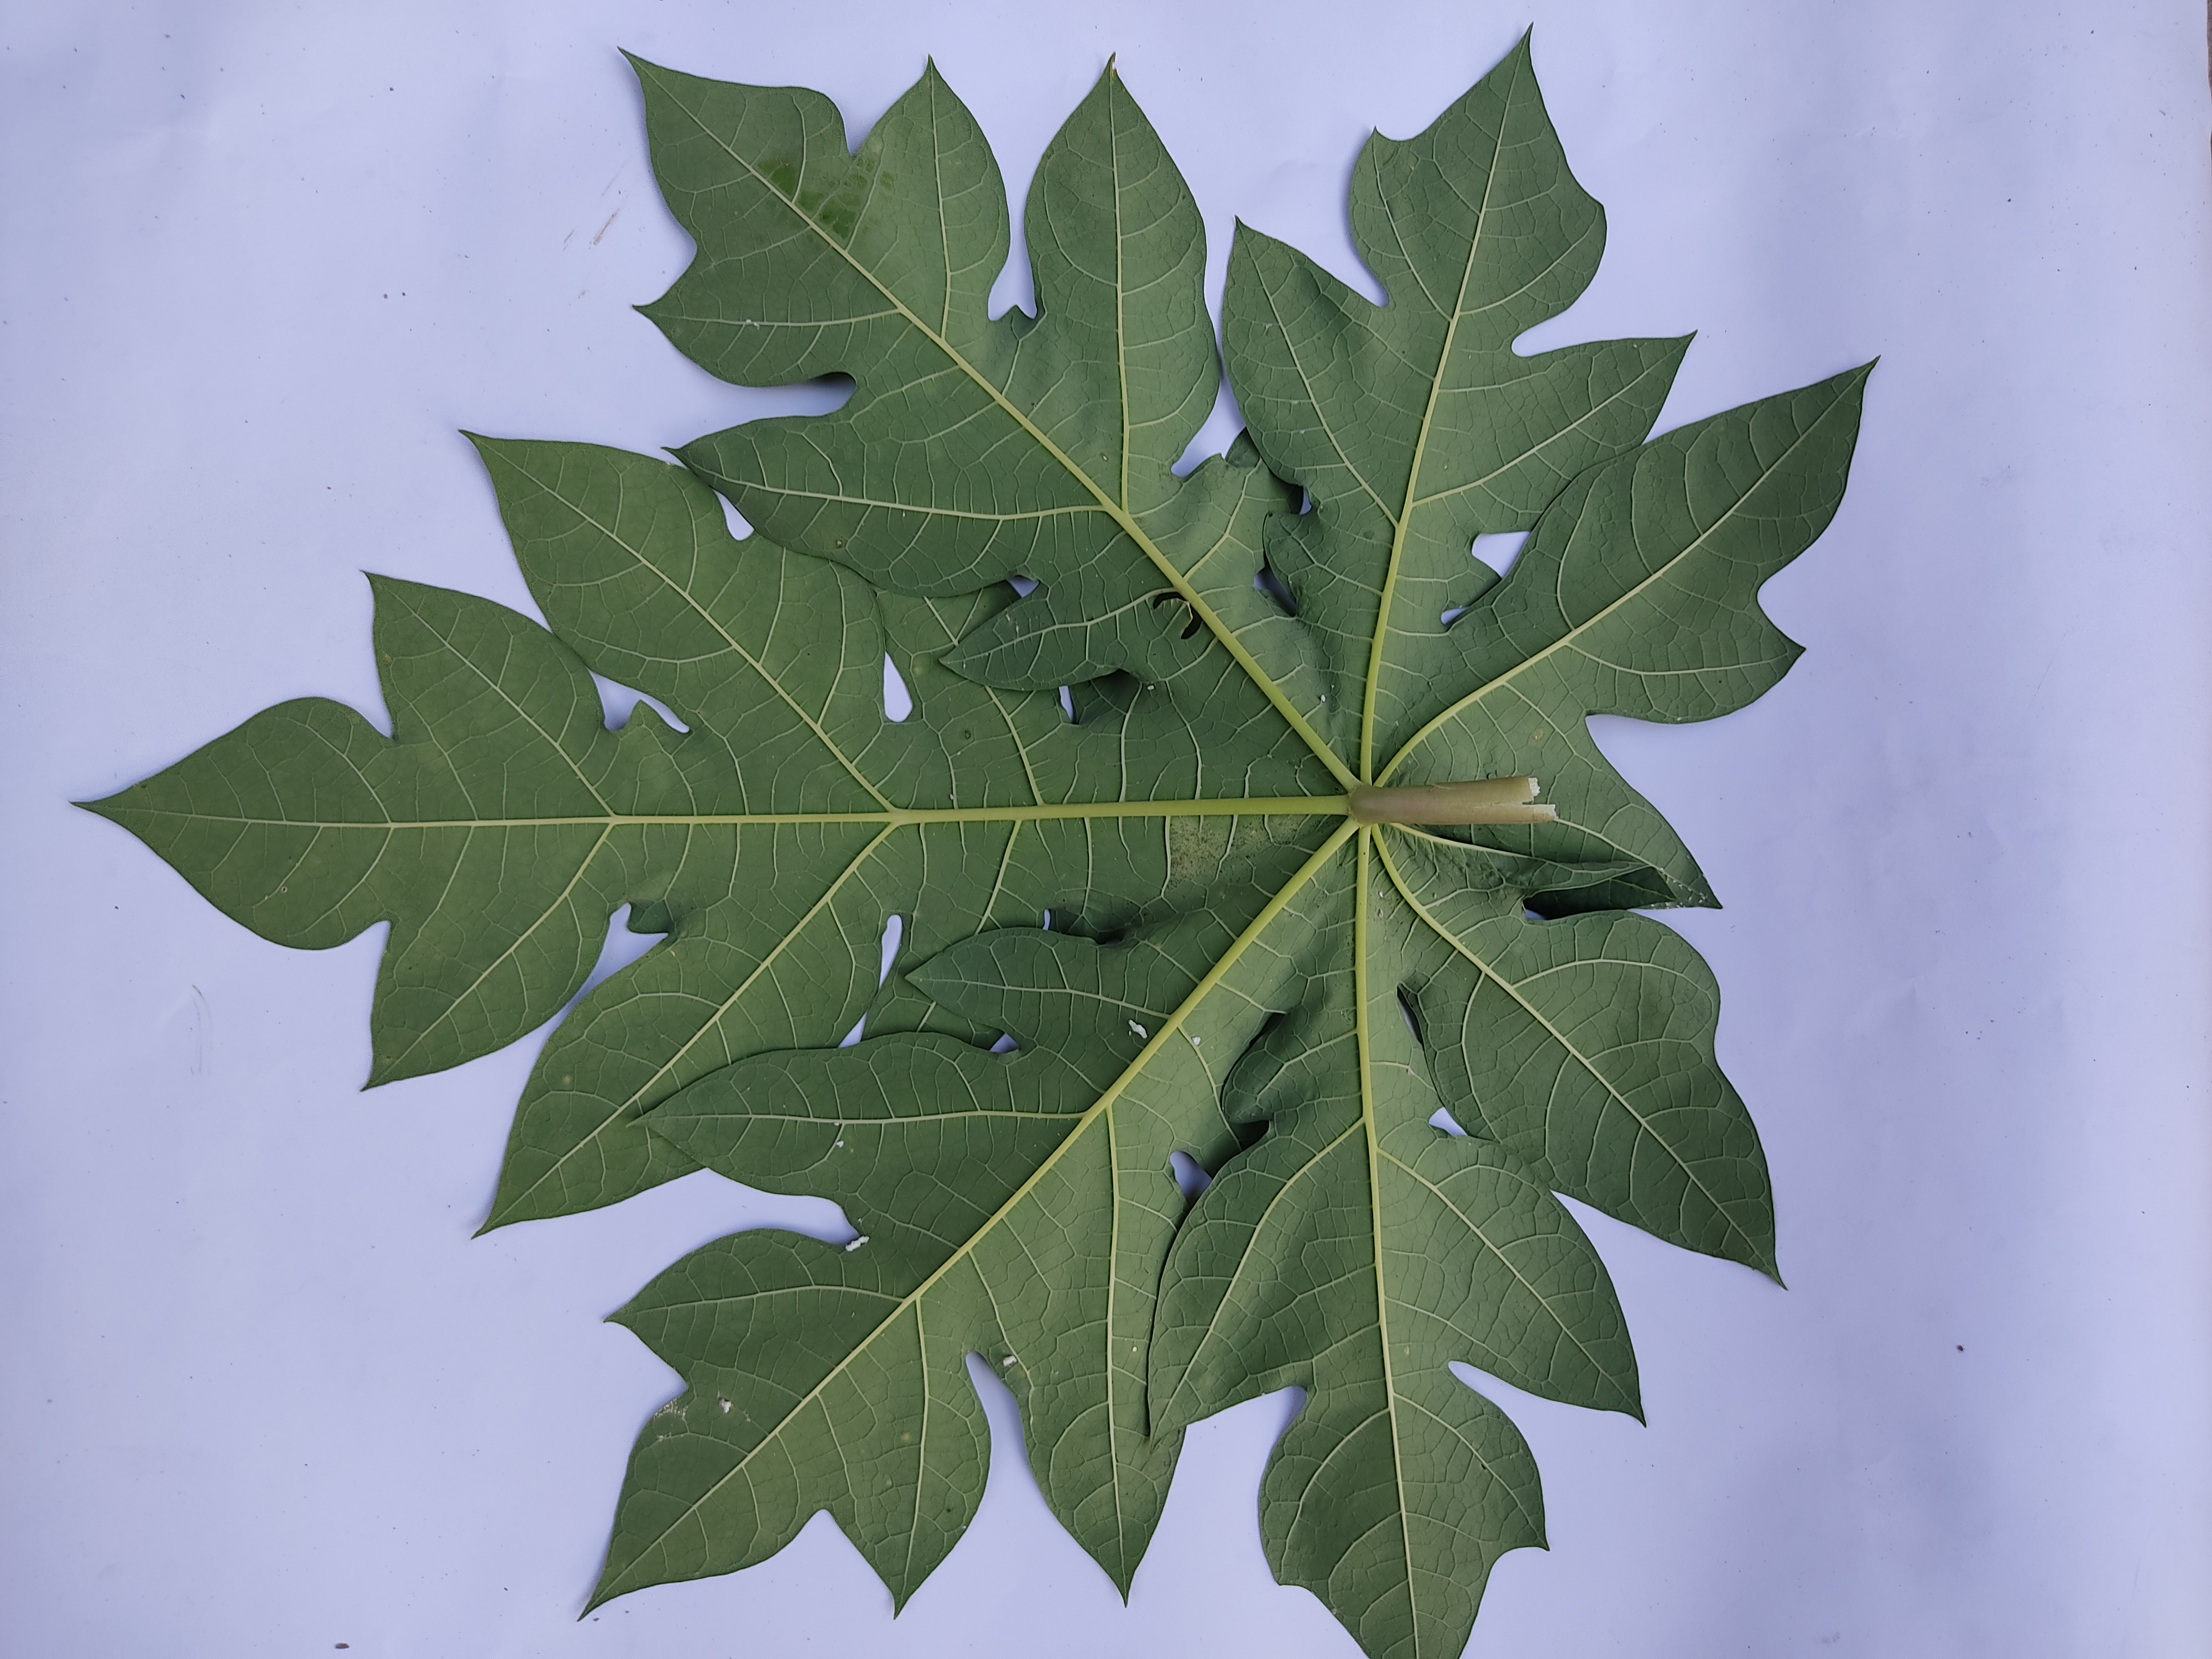
Label: Mealybug